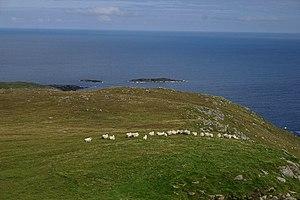
Cap de Rubha Cuabhaig à Barra Head, Hébrides extérieures, Écosse
Barra Head, aussi appelée Berneray, en écossais Bhearnaraigh, est une île inhabitée du Royaume-Uni située en Écosse, dans le Sud de l'archipel des Hébrides extérieures.